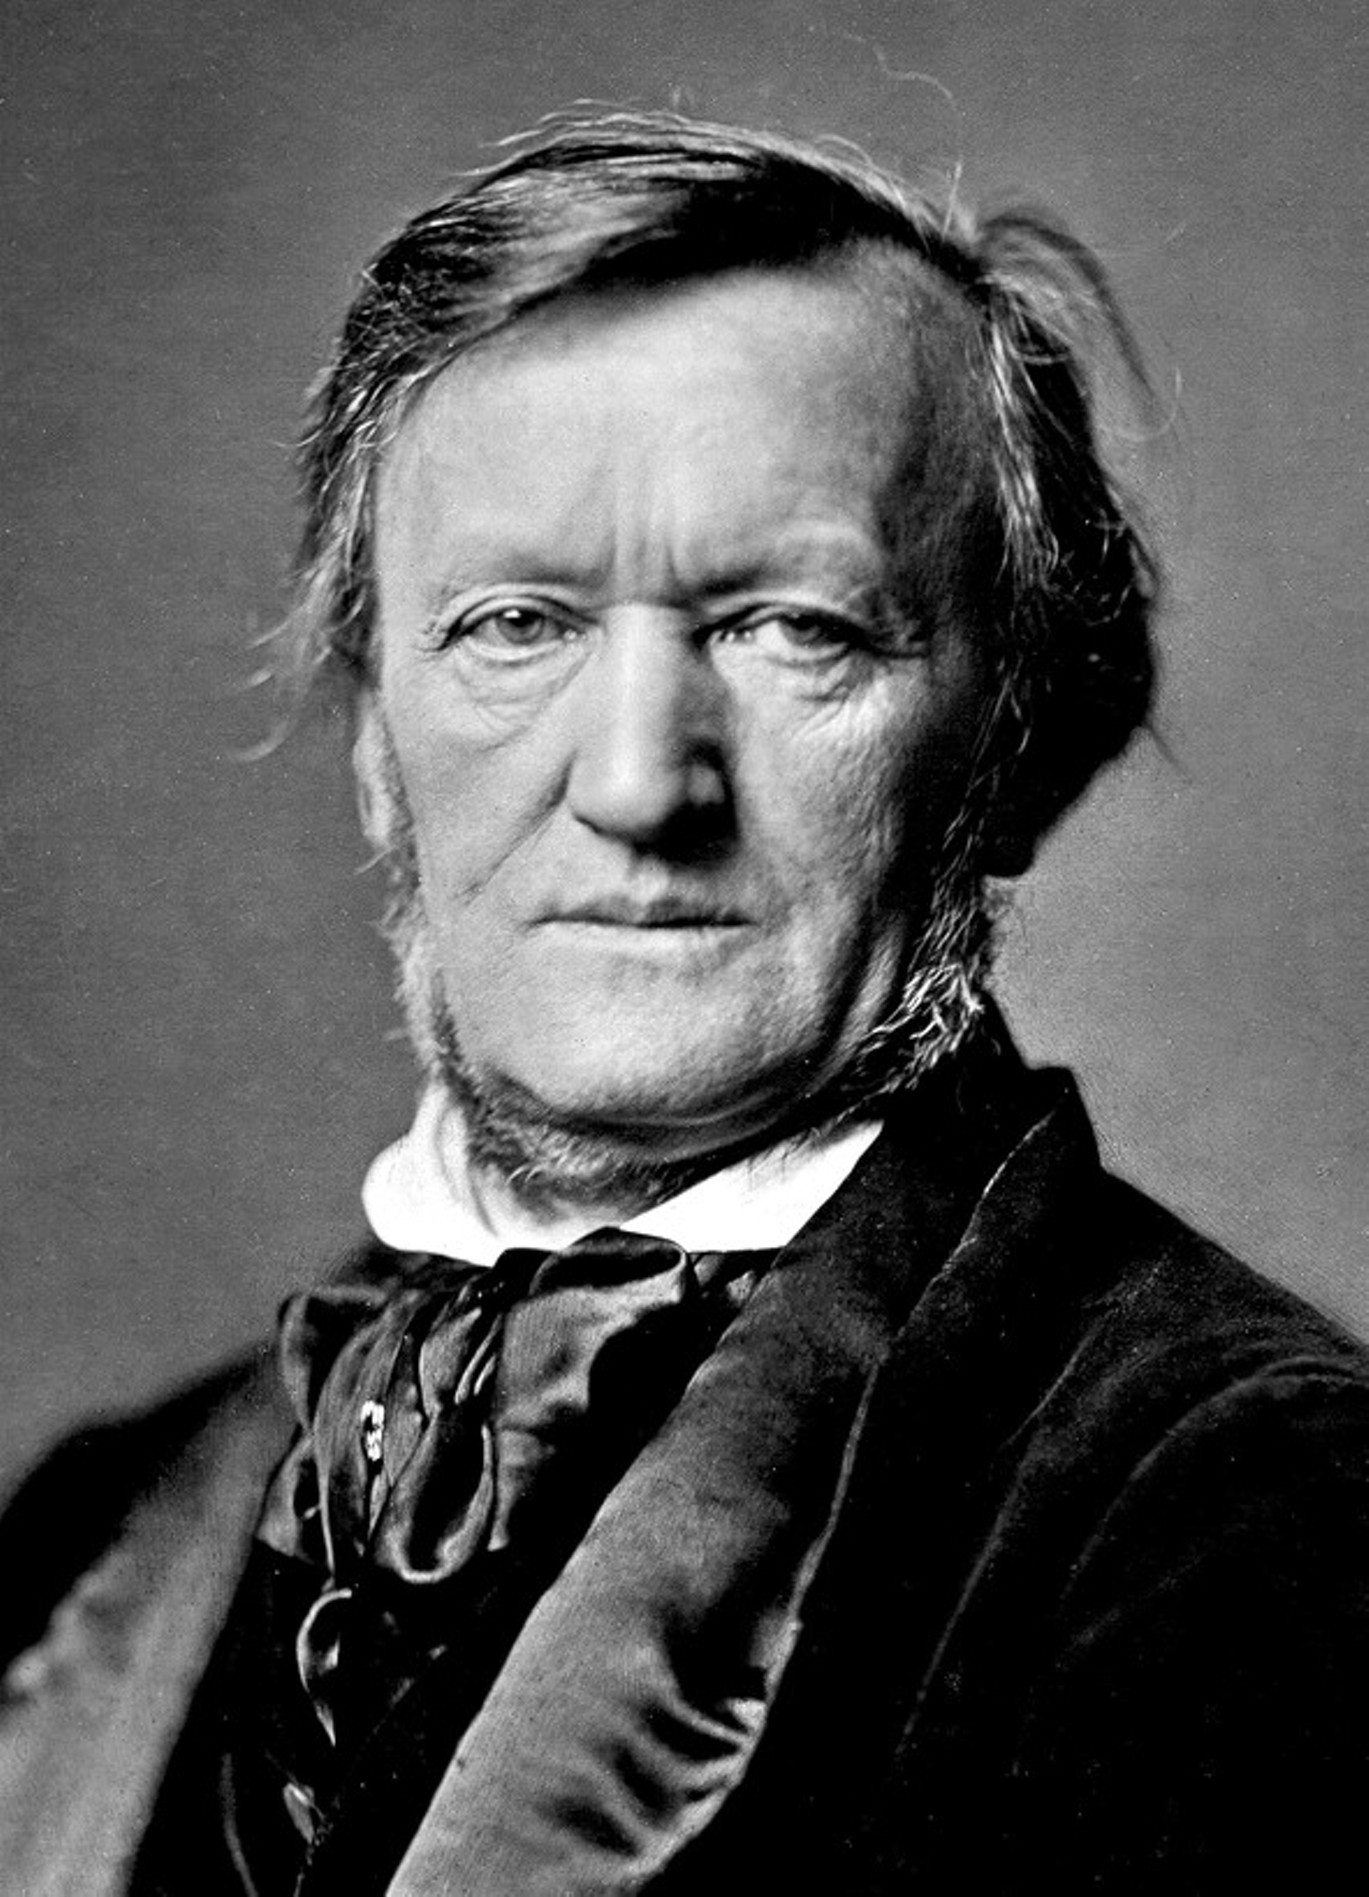
ริชชาร์ท วากเนอร์

|name = ริชชาร์ท วากเนอร์ Richard Wagner
|image = RichardWagner.jpg
|imagesize = 238px
|caption = วากเนอร์ใน ค.ศ. 1871
|birth_place = ไลพ์ซิช ราชอาณาจักรซัคเซิน
|death_place = เวนิส ราชอาณาจักรอิตาลี
|occupation = คีตกวี, วาทยกร, ผู้กำกับมหรสพ, นักโต้วาที
|nationality = เยอรมัน
|signature = Richard Wagner Signature.svg
ริชชาร์ท วากเนอร์ () เป็นคีตกวี วาทยกร ผู้กำกับมหรสพ และนักโต้วาทีชาวเยอรมัน เขาถือเป็นผู้ทรงอิทธิพลที่สุดในวงการอุปรากร
ชีวิตของวากเนอร์นับว่ามีสีสันมาก เคยลี้ภัยการเมือง วนเวียนเรื่องรักใคร่มากมาย เดี๋ยวตกยากเดี๋ยวได้ดี ด้วยเหตุนี้ ผลงานของเขาทั้งคีตกรรมและการละครจึงมีความย้อนแย้งกันเองขึ้นกับช่วงเวลา เช่นผลงานของเขาเรื่อง ("บุรุษดัตช์ล่องนภา") แต่งขึ้นขณะที่เขาโดยสารเรือเพื่อหนีหนี้แล้วเผชิญพายุ ระหว่างนั้นก็ได้รับฟังตำนานของเรือฟลายอิงดัตช์แมน ทั้งหมดนี้เป็นแรงบันดาลใจแก่เขา
อีกผลงานเด่นคืออุปรากรเรื่อง "โลเอินกรีน" เกี่ยวกับอัศวินที่ขี่หงส์ขาวมาช่วยหญิงสาวผู้ถูกกล่าวหาว่าฆ่าน้องชายของตนผู้เป็นเจ้าครองแคว้น อัศวินต่อสู้กับผู้สำเร็จราชการจนได้รับชัยชนะ อุปรากรเรื่องนี้สร้างความประทับใจอย่างมากต่อพระเจ้าลูทวิชที่ 2 แห่งบาวาเรีย ถึงกับทรงตั้งชื่อปราสาทที่สร้างขึ้นใหม่ตามชื่อหงส์ขาวว่าปราสาทน็อยชวานชไตน์ พระเจ้าลูทวิชอุดหนุนวากเนอร์หนักมาก ถึงขั้นเกิดข่าวลือว่าทั้งสองเป็นคู่รักกัน
ผลงานเด่นที่สุดของเขาคือเรื่อง "แดร์ริงเด็สนีเบอลุงเงิน|แหวนของนีเบอลุง" ซึ่งถือเป็นอุปรากรที่ยิ่งใหญ่ที่สุดของศตวรรษ เขาใช้เวลาแต่งเรื่องนี้ถึง 26 ปีและมีความยาวถึง 15 ชั่วโมง เป็นเรื่องเกี่ยวกับเทวตำนาน มีทั้งคนแคระและยักษ์ อุปรากรเรื่องนี้มีอิทธิพลต่อนวนิยาย "เดอะลอร์ดออฟเดอะริงส์" ของเจ. อาร์. อาร์. โทลคีน
จูเซปเป แวร์ดี เอกกวีอุปรากรชาวอิตาลีซึ่งเป็นคู่แข่งของเขา ยกย่องเขาว่าเป็น "หนึ่งในอัจฉริยบุคคลที่ยิ่งใหญ่ที่สุดผู้ทิ้งคุณค่าอมตะไว้เป็นมรดกโลก"
== ประวัติ ==
ริชชาร์ท วากเนอร์ เกิดที่เมืองไลพ์ซิช เมื่อ 22 พฤษภาคม ค.ศ. 1813 เป็นบุตรคนที่เก้าของคาร์ล ฟรีดริช วากเนอร์ (Carl Friedrich Wagner) เสมียนตำรวจเมืองไลพ์ซิช กับโยฮันนา โรซีเนอ (Johanna Rosine) ลูกสาวช่างอบขนมปังWagner (1992) 3; Newman (1976) I, 12 คาร์ลเสียชีวิตจากไข้รากสาดใหญ่ขณะเด็กชายมีอายุเพียงหกเดือน หลังจากนั้น มารดาจึงไปอาศัยอยู่กับไกเออร์ เพื่อนของคาร์ลผู้เป็นนักแสดงและนักเขียนบทละครNewman (1976) I, 6 เชื่อว่าโยฮันนากับไกเออร์สมรสกันใน ค.ศ. 1814 แต่ไม่ปรากฏหลักฐานในงานทะเบียนของโบสถ์ เธอพาลูกย้ายไปอาศัยที่บ้านไกเออร์ที่เมืองเดรสเดิน เด็กชายริชชาร์ทจึงเติบโตที่นั่นจนมีอายุสิบสี่ปี ซึ่งตลอดที่ผ่านมา เด็กชายมีอีกชื่อว่า วิลเฮ็ล์ม ริชชาร์ท ไกเออร์ (Wilhelm Richard Geyer) วากเนอร์เกือบจะเชื่อว่าไกเออร์คือพ่อที่แท้จริงของตนเองNewman (1976) I, 9
ความหลงใหลในงานละครของไกเออร์เริ่มส่งอิทธิพลต่อลูกบุญธรรมของเขา ในที่สุด วากเนอร์ก็เริ่มมีส่วนร่วมในการแสดงละครของไกเออร์ ในหนังสือ ("ชีวิตของข้าพเจ้า") ซึ่งเป็นอัตชีวิตประวัติของวากเนอร์ระบุว่าตนเองมักจะมีส่วนร่วมในบททูตสวรรค์Wagner (1992) 5 ต่อมาในปลาย ค.ศ. 1820 วากเนอร์เข้าศึกษาที่โรงเรียนเมืองโพเซินดอร์ฟ ใกล้กับเดรสเดิน เขามีโอกาสเรียนเปียโนที่นั่นแต่ประสบปัญหาเมื่อต้องเล่นบนบันไดเสียง จึงอาศัยการฝึกฝนแบบฟังด้วยหูมากกว่า
หลังไกเออร์เสียชีวิตใน ค.ศ. 1821 วากเนอร์ถูกส่งตัวไปยังโรงเรียนกางเขน () ซึ่งเป็นสถาบันการศึกษาของคณะสวดกางเขนเดรสเดิน () ด้วยทุนทรัพย์จากน้อยชายของไกเออร์ ขณะที่มีอายุเก้าขวบ วากเนอร์มีโอกาสได้รับชมงานอุปรากร ของคาร์ล มารีอา ฟ็อน เวเบอร์|เวเบอร์และเกิดความประทับใจมากGutman (1990) 78 เขาเริ่มมีความใฝ่ฝันจะเป็นนักเขียนบทละคร บทละครแรกของเขาคือโศกนาฎกรรมที่ชื่อ ซึ่งเขียนจบใน ค.ศ. 1826 ขณะที่ยังเรียนอยู่ งานชิ้นนี้ได้รับอิทธิพลอย่างมากจากผลงานของวิลเลียม เชกสเปียร์|เชกสเปียร์และโยฮัน ว็อล์ฟกัง ฟ็อน เกอเทอ|เกอเทอ เขาเริ่มสนใจดนตรีและร้องขออนุญาตจากครอบครัวให้เขาเรียนดนตรีWagner (1992) 25–7
ก่อน ค.ศ. 1827 ครอบครัวของเขาย้ายกลับมาพำนักที่เมืองไลพ์ซิช ใน ค.ศ. 1828 วากเนอร์ในวัยสิบห้าปีได้รับฟังซิมโฟนีหมายเลข 7 (เบทโฮเฟิน)|ซิมโฟนีหมายเลข 7 และซิมโฟนีหมายเลข 9 (เบทโฮเฟิน)|ซิมโฟนีหมายเลข 9 ของลูทวิช ฟัน เบทโฮเฟิน|เบทโฮเฟิน ซึ่งกลายเป็นแรงบันดาลใจหลักให้เขา นอกจากนี้ วากเนอร์ยังประทับใจมากต่อผลงานเรควีเอ็ม (โมทซาร์ท)|เรควีเอ็มของว็อล์ฟกัง อมาเดอุส โมทซาร์ท|โมทซาร์ทNewman (1976) I, 62
==ผลงานอุปรากร==
ไฟล์:Richard Wagner, Paris, 1861.jpg|170px|thumb|วากเนอร์ในวัย 48 ปีขณะลี้ภัย
* (1832) "Die Hochzeit" ("วิวาห์")
* (1834) "Die Feen" ("นางฟ้า")
* (1836) "Das Liebesverbot" ("รักต้องห้าม")
* (1837) "Rienzi" — "Rienzi, der letzte der Tribunen"
* (1843) "Der fliegende Holländer" ("บุรุษดัตช์ล่องนภา")
* (1845) "ทันฮ็อยเซอร์|Tannhäuser"
* (1848) "โลเอินกรีน|Lohengrin"
* (1859) "ทริสทันอุนท์อีซ็อลเดอ|Tristan und Isolde" ("ทริสทันกับอีซอลเดอ")
* (1867) "ครูเพลงแห่งเนือร์นแบร์ค|Die Meistersinger von Nürnberg" ("ครูเพลงแห่งเนือร์นแบร์ค")
* "แดร์ริงเด็สนีเบอลุงเงิน|Der Ring des Nibelungen" ("แหวนของนีเบอลุง")
** (1854) บทนำ: "Das Rheingold" ("ขุมทองแม่น้ำไรน์")
** (1856) ภาคหนึ่ง: "Die Walküre" ("ธิดาวัลคือเรอ")
** (1871) ภาคสอง: "Siegfried" ("ซีคฟรีท")
** (1874) ภาคสาม: "เกิทเทอร์เด็มเมอรุง|Götterdämmerung" ("เทวาอัสดง")
* (1882) "Parsifal" ("เพอร์ซิวัล")
==อ้างอิง==
หมวดหมู่:คีตกวีชาวเยอรมัน
หมวดหมู่:นักดนตรีคลาสสิก
หมวดหมู่:คีตกวีอุปรากร
หมวดหมู่:บุคคลจากไลพ์ซิช
หมวดหมู่:ผู้เขียนอัตชีวประวัติชาวเยอรมัน